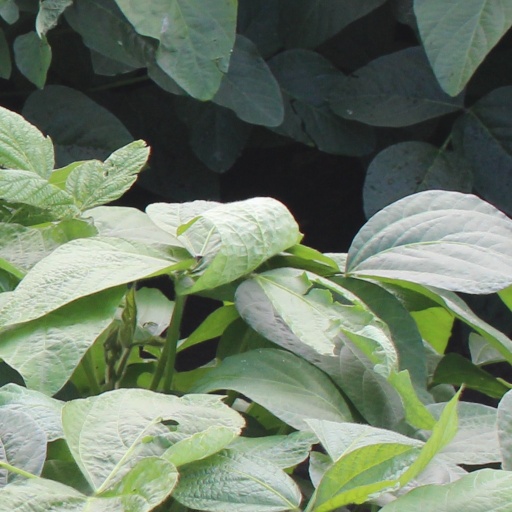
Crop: soybean